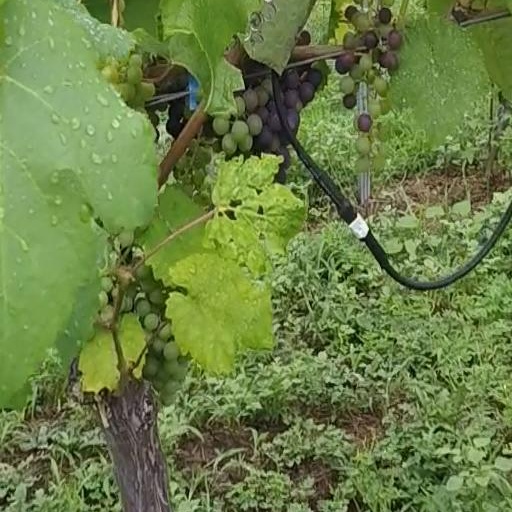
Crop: grape